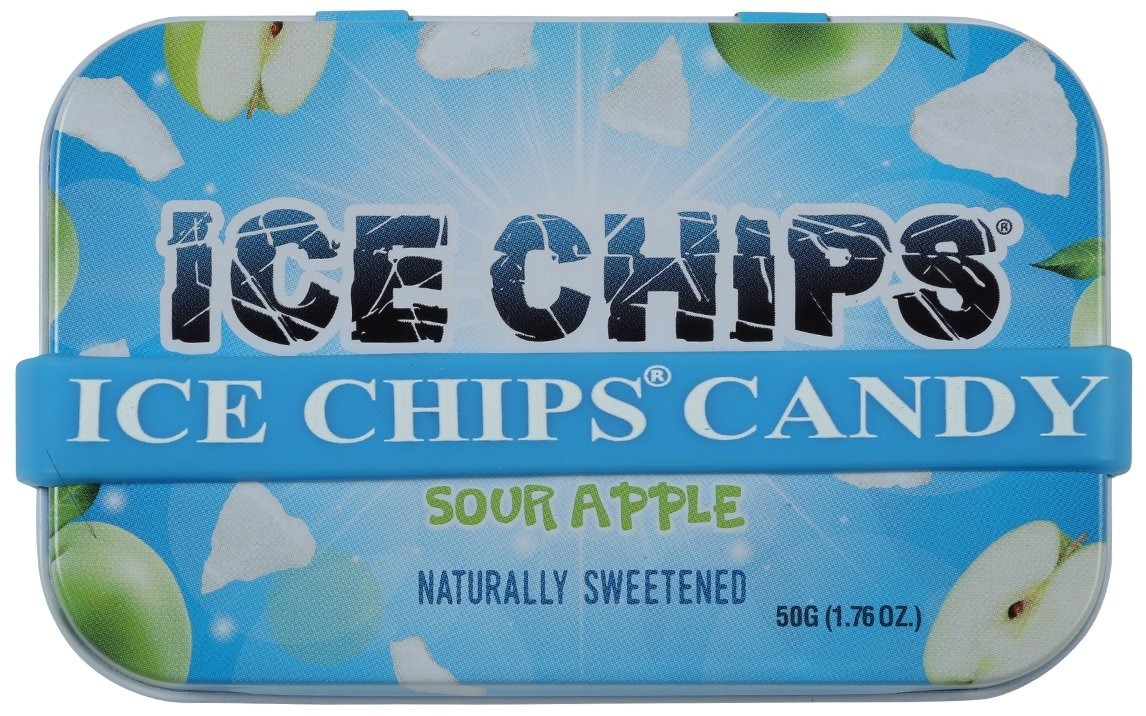
Item Name: ICE CHIPS Xylitol Candy Tins (Sour Apple, 6 Pack) - Includes ICE CHIPS BAND as shown
Bullet Point 1: Naturally Sweetened with Xylitol. A Delicious Treat for Diabetics as it Does NOT Impact Insulin Levels
Bullet Point 2: Strengthens Teeth and Reduces Growth of Dental Plaque; Relieves Dry Mouth by Stimulating Saliva Flow
Bullet Point 3: A Healthy Alternative Both for Keeping Breath Fresh and Satisfying Your Sweet Tooth; Low Carb, Vegan, No Sugar, Soy, Wheat, Dairy, or Gluten
Bullet Point 4: Includes ICE CHIPS BAND for Your Tin
Bullet Point 5: Contains 6 Full Size (1.76 oz) Tins
Product Description: Ice Chips candies, while healthy, sugar-free, and safe for diabetics, are nothing like healthful candy you have tried in the past. They burst with flavor and grab your attention. Healthy has never been as much fun as it is with “The Good for You Candy...” Enjoy Ice Chips throughout your day to keep breath fresh, and teeth healthier! Allow Ice Chips to dissolve slowly in mouth, coating teeth. Dentists recommend four to eight servings a day to receive full oral health benefits of Xylitol.
Value: 5.28
Unit: Ounce

Price: 34.7